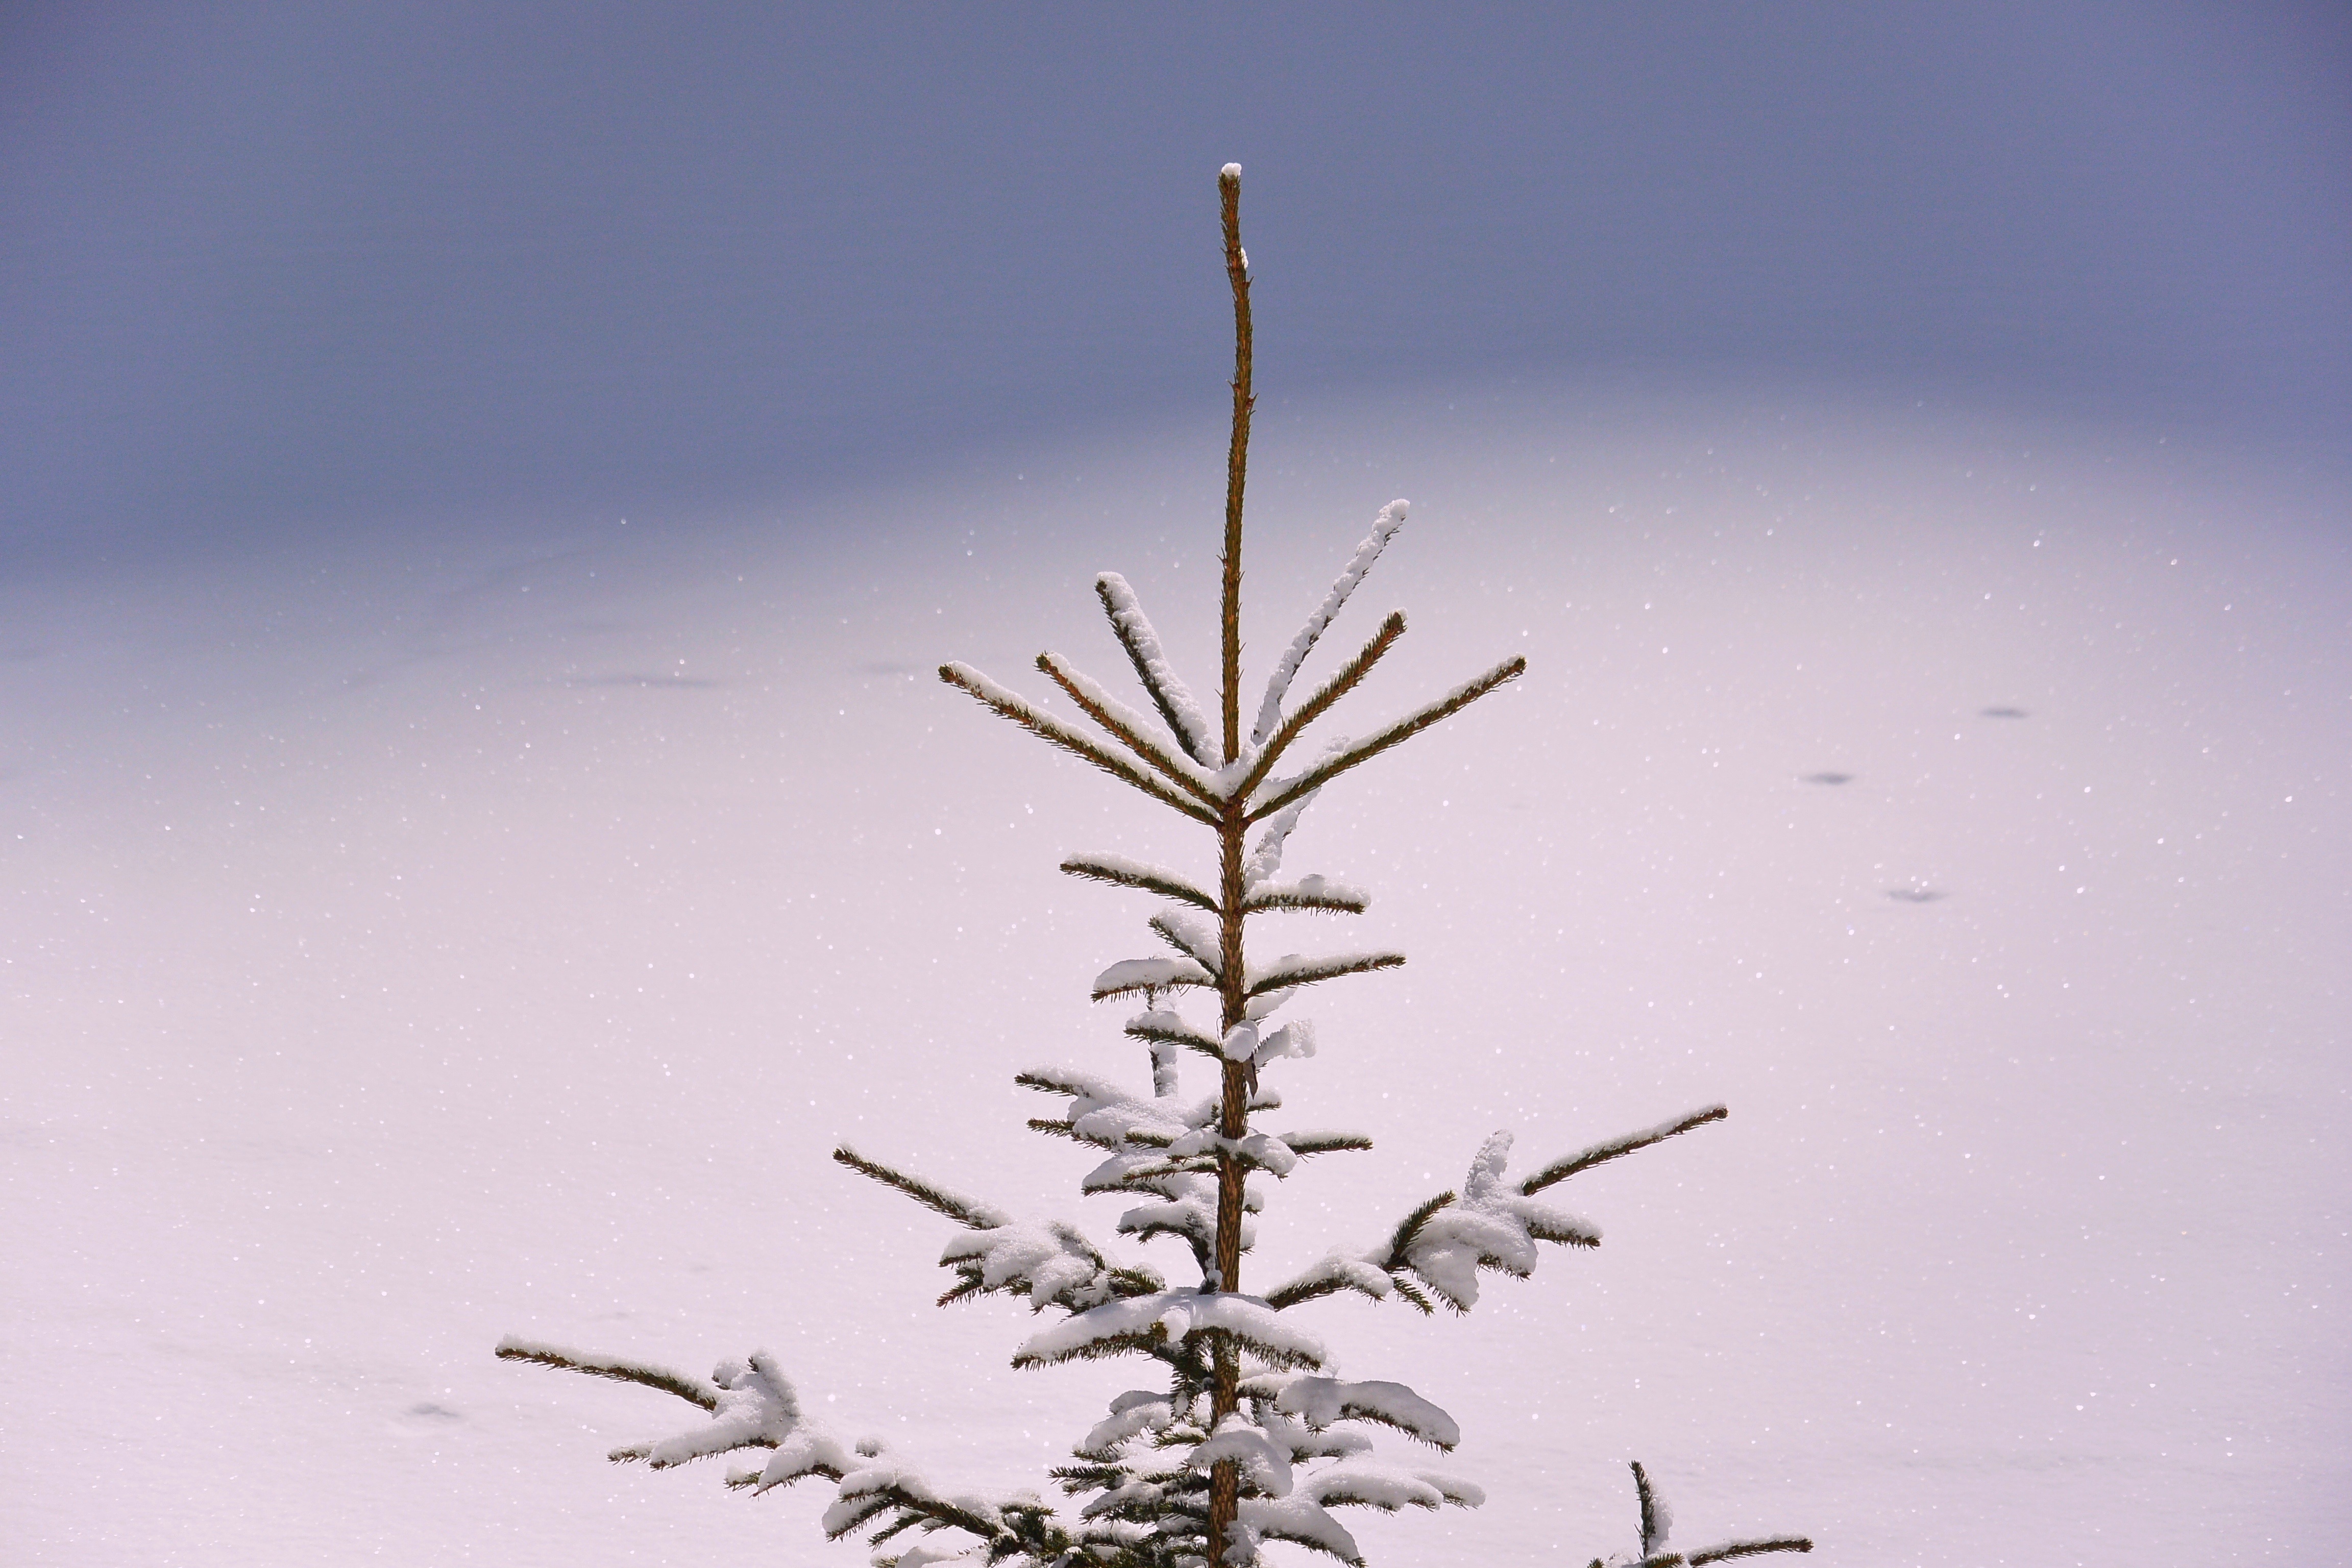
tree, branch, snow, winter, plant, leaf, frost, pine, weather, fir, twig, fir tree, crown, tip, spruce, minimalist, pure, top, apex, freezing, sober, woody plant